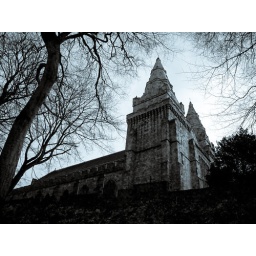
The two towers of the fortified kirk of St Machar loom over the Southern wall of Seaton Park.